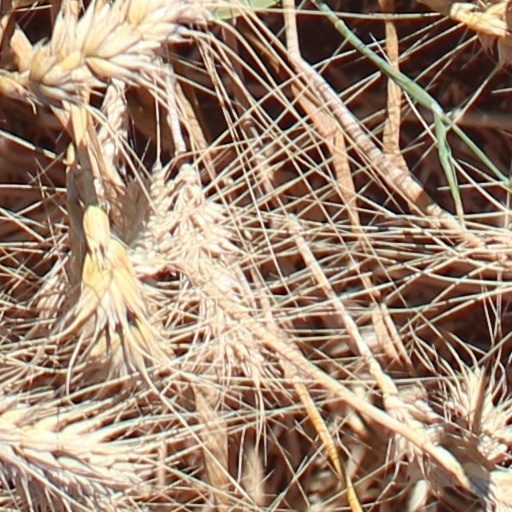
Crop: wheat